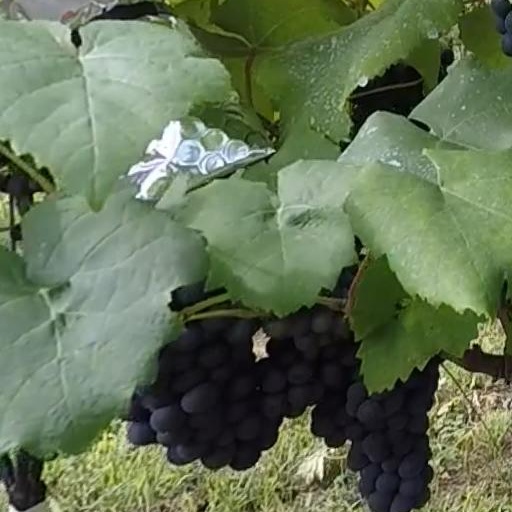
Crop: grape